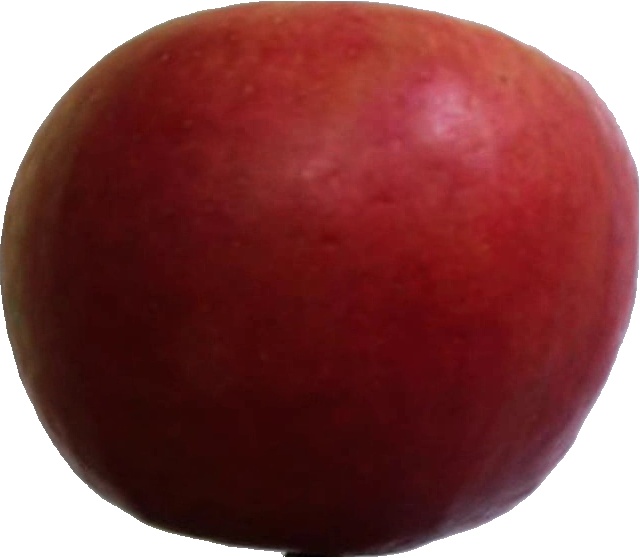
Label: apple_crimson_snow_1